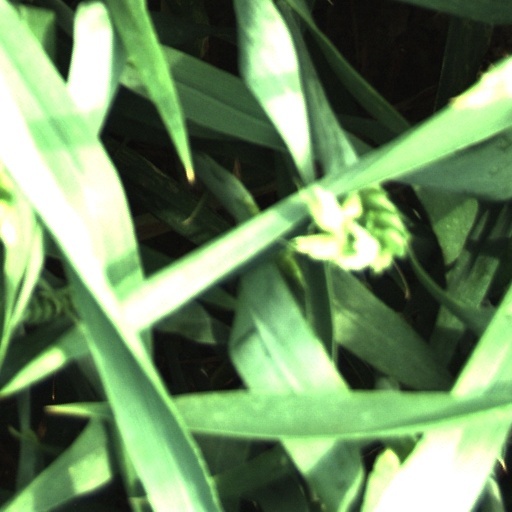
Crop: wheat